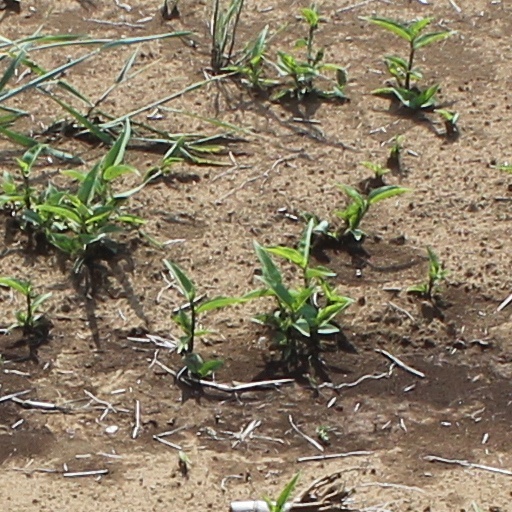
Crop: wheat